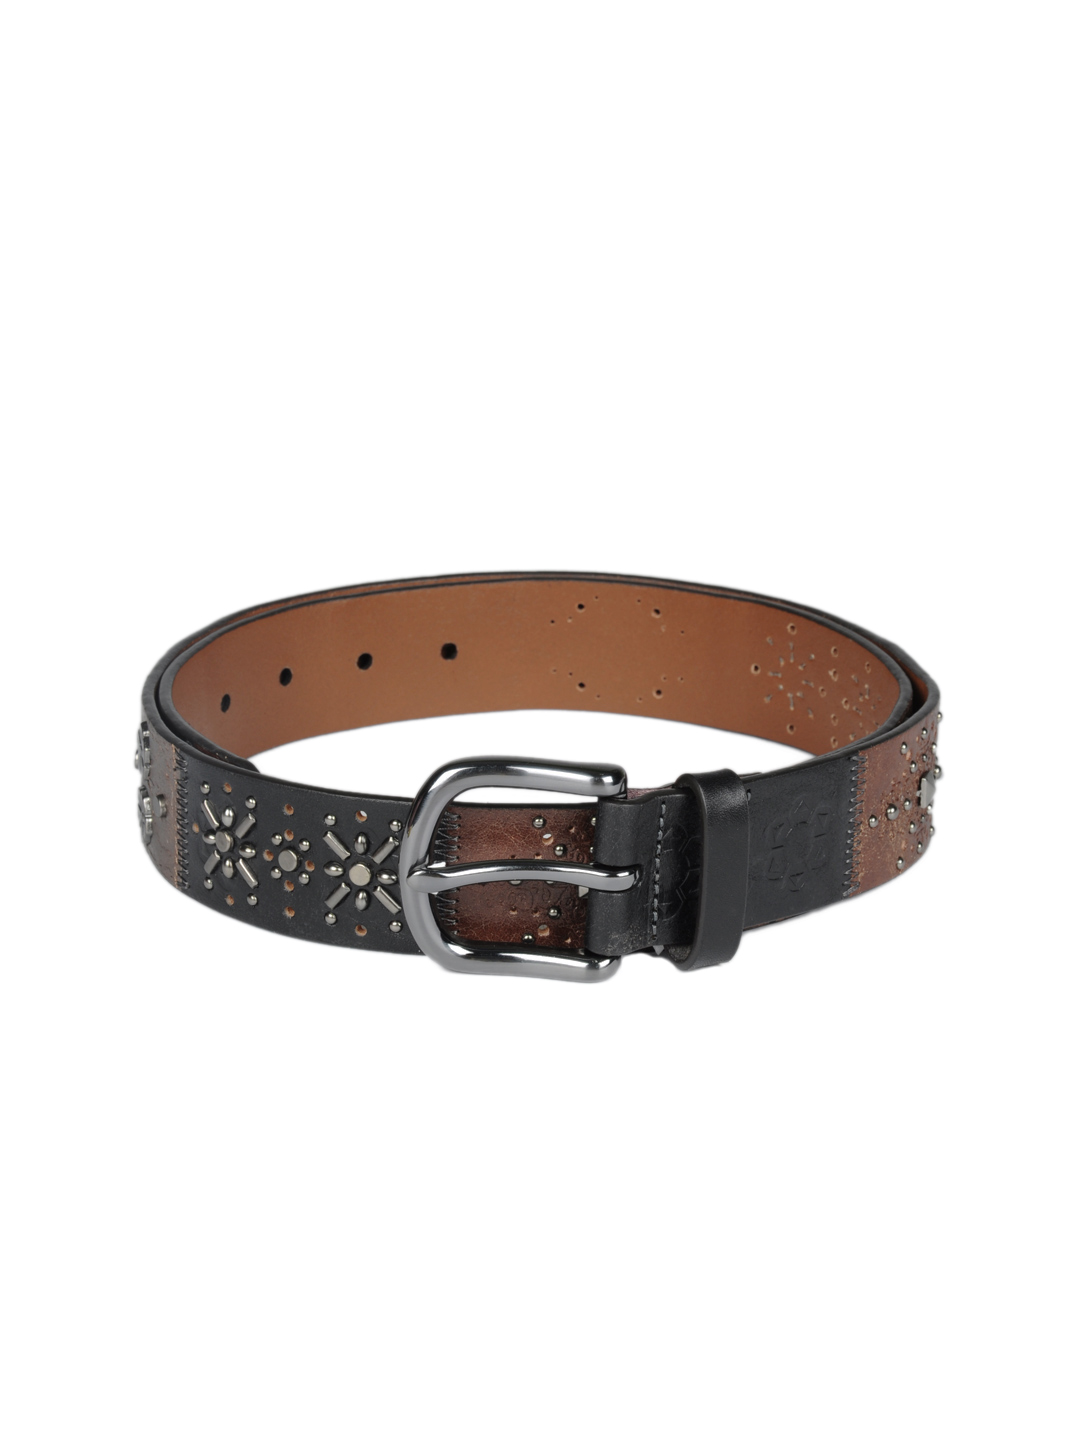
Fossil Women Black Midnight  Belt
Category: Accessories / Belts / Belts
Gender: Women
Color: Black
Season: Summer 2012
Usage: Casual